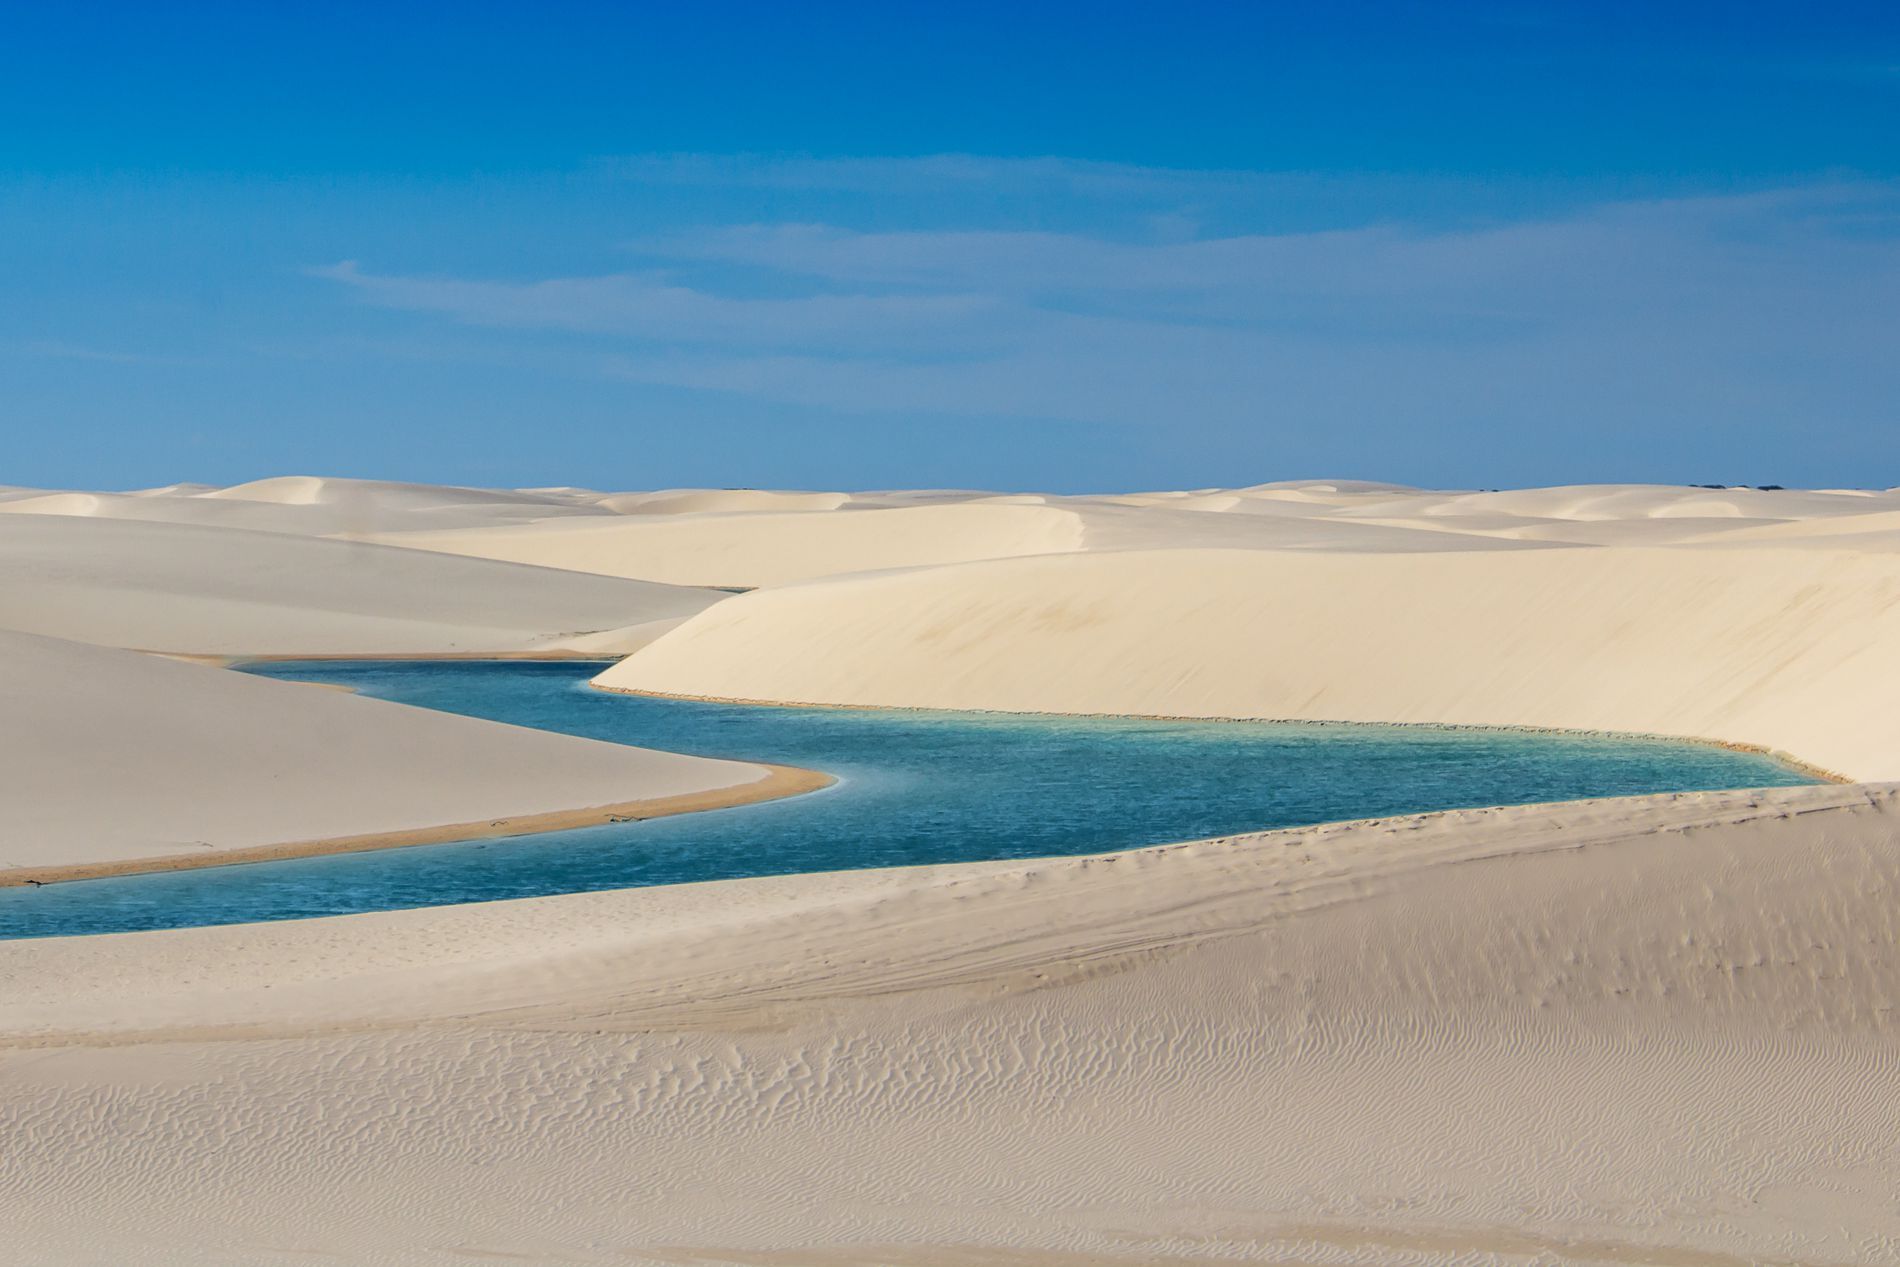
River Stream
A quietly moving river stream flowing between whitish dunes. In the background, there is a blue clear sky that completes the calmness of the view.
Shot at an eye-level photograph of a blue river stream that goes smoothly through dunes. The quiet and peaceful natural view is framed by a clear blue sky.
Labels: Landmark, Len������������is Maranhenses National Park, Sky, Sand Dunes, River